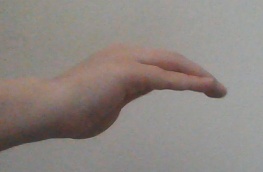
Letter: haa